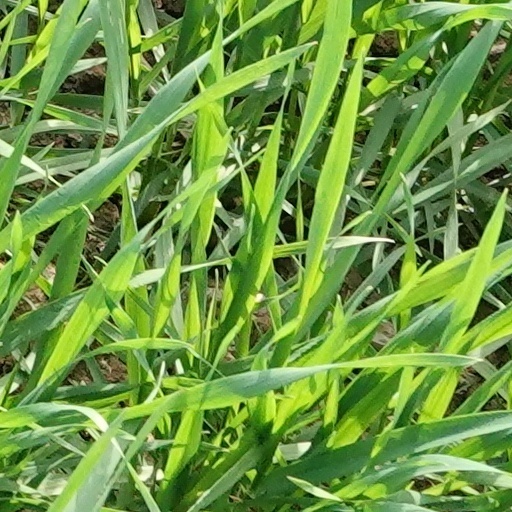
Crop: wheat